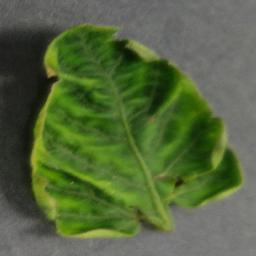
Label: Tomato___Tomato_Yellow_Leaf_Curl_Virus